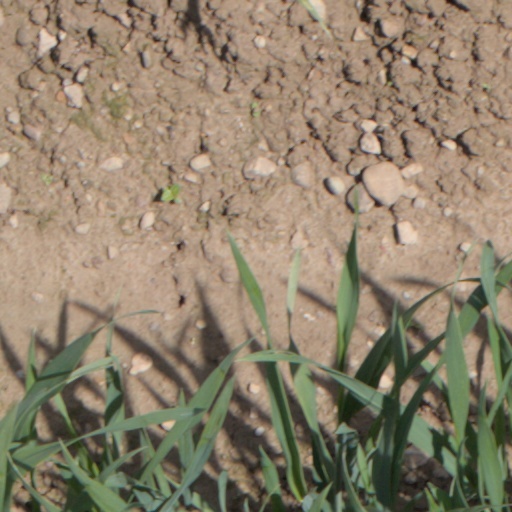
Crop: wheat